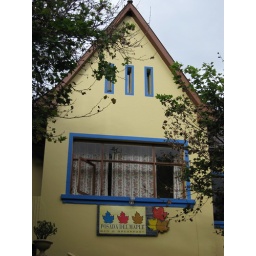
Note our windows at the top. The bird nest is in the left one.